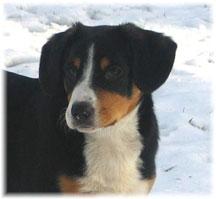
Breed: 221-n000055-EntleBucher